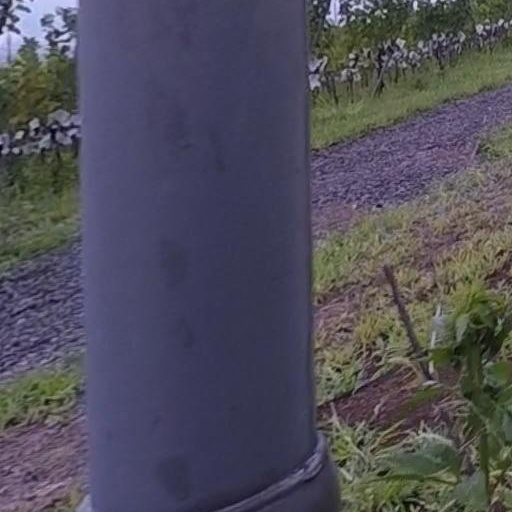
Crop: grape